Association of the Families of Sahrawi Prisoners and Disappeared

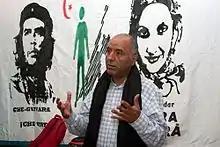
Abdeslam Omar Lahcen, president of AFAPREDESA

AFAPREDESA has its headquarters at the Sahrawi refugee camps at Tindouf Province, Algeria, where it was founded in August 1989, and a delegation office in Bilbao, Spain.